HMS Leander (1882)

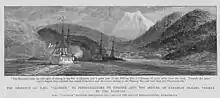
The despatch of HMS 'Leander' to Petropaulovski to enquire into the seizure of Canadian sealing vessels by the Russians. The Graphic 1892

"Leander" was re-commissioned at Hong Kong by Captain William Mc C.F. Castle on 3 May 1892, and served again on the China Station.